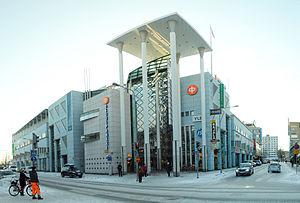
L'architecture de la Finlande a une histoire de plus de 800 ans et, alors que jusqu'à l'époque moderne, l'architecture était fortement influencée par les courants des deux nations voisines de la Finlande, à savoir la Suède et la Russie, dès le début du XIXᵉ siècle, les influences sont venues directement de l'extérieur. Dans un premier temps, lorsque des architectes étrangers itinérants ont commencé à exercer dans le pays, puis lorsque la profession d'architecte finlandais s'y est établie. L'architecture finlandaise a également contribué de manière significative à plusieurs styles internationaux, tels que le Jugendstil, ou Art nouveau, le classicisme nordique et le fonctionnalisme. Plus particulièrement, les travaux de l'architecte moderniste Eliel Saarinen, l'architecte le plus connu du pays, ont eu une influence considérable à l'échelle mondiale. Mais l'architecte moderniste Alvar Aalto, considéré comme l'une des figures majeures de l'histoire mondiale de l'architecture moderne, est encore plus renommé qu'Eliel Saarinen. Dans un article de 1922, intitulé Motifs des âges passés, Aalto discute des influences nationales et internationales en Finlande :